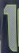
Number: 1